Distyle in antis

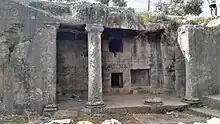
Deir ed-Darb, monumental tomb from 1st-century BCE Judea with a distyle in antis façade (one column missing)

The distyle in antis design is characteristic of rock-cut tombs from Second Temple-period Judea, found not only in Jerusalem but also at rural sites such as Deir ed-Darb, Khirbet Kurkush, Mokata 'Abud, Khirbet Tibnah, Khirbet Simiya, and others.